Wiesbaden Codex

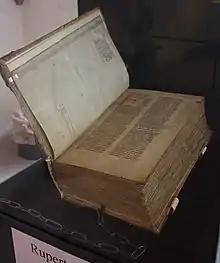

The Wiesbaden Codex (also Riesencodex "giant codex"), Hs.2 of the Hessische Landesbibliothek, Wiesbaden, is a codex containing the collected works of Hildegard of Bingen. It is a giant codex, weighing 15 kg and 30 by 45 cm in size. It dates from , and was started at the end of her life or just after her death, at the instigation of Guibert of Gembloux, her final secretary. The only segment of her work missing from the codex are her medical writings, which may never have existed in a finished format.